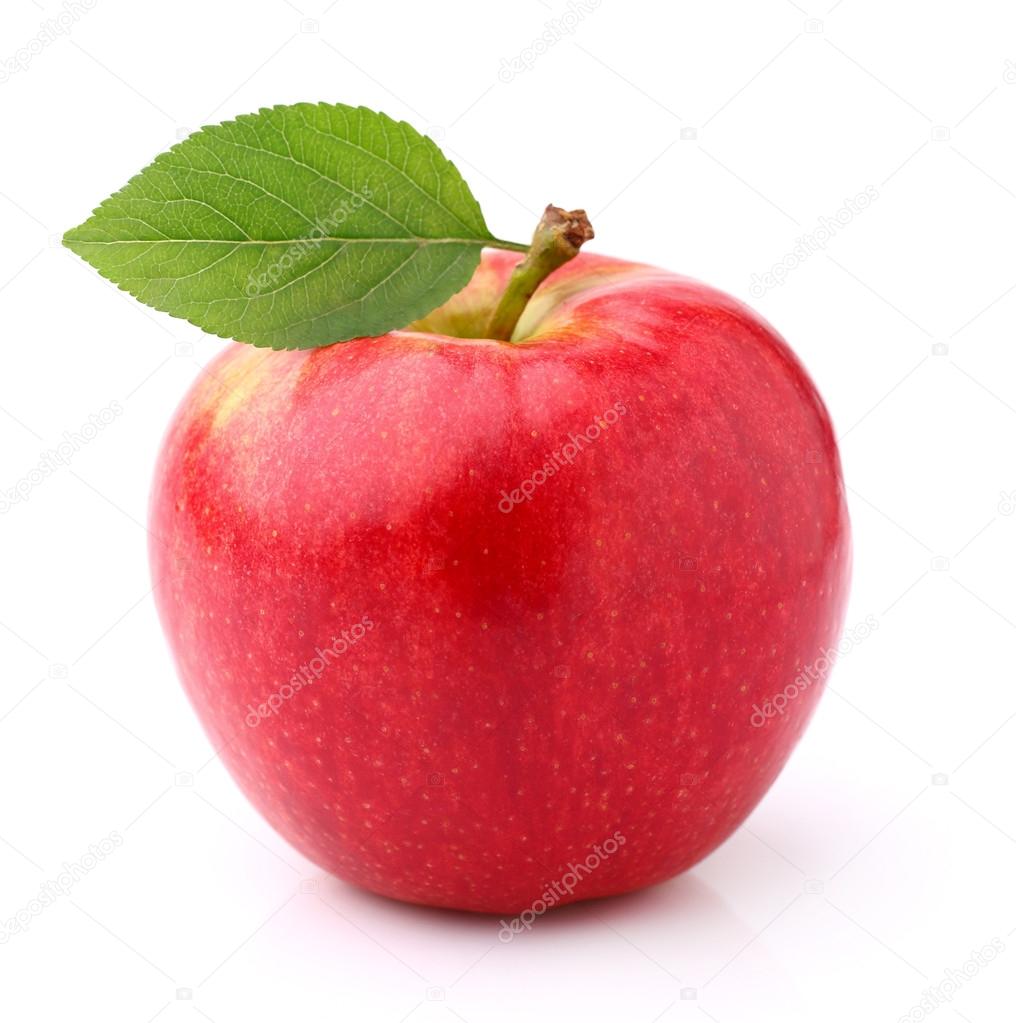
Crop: apple
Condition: healthy